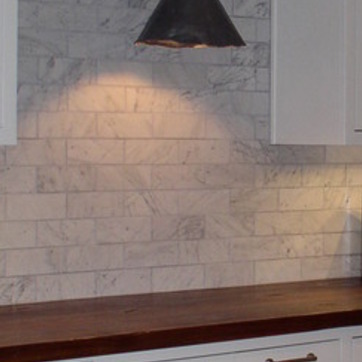
Material: brick